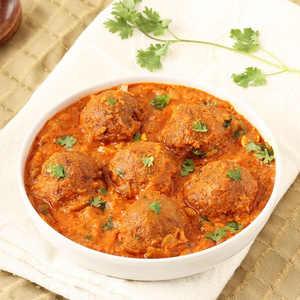
Dish: kofta